Highland Airways Limited

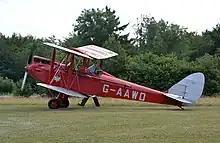
Fresson's Gipsy Moth G-AAWO active in 2013

Fresson made use of the De Havilland DH.60G Gipsy Moth G-AAWO which he had brought from his previous company, and used it for personal transport and for occasional charter flights (it could only carry one passenger). On 3 October 1933 Fresson flew a businessman from Thurso to Lerwick in 'AWO when weather forced them to land in a field next to the Kettletoft Hotel on Sanday. The field later became the landing ground for services to the island. In the same month three salesmen chartered a flight from Aberdeen to Shetland.